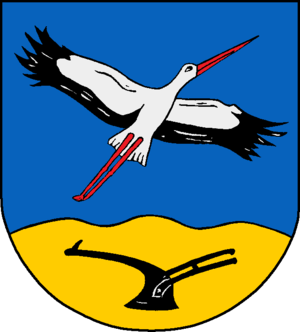
Lehmrade est une commune allemande du Schleswig-Holstein, située dans l'arrondissement du duché de Lauenbourg, à six kilomètres au sud-est de la ville de Mölln. Lehmrade est l'une des onze communes de l'Amt Breitenfelde dont le siège est à Breitenfelde.